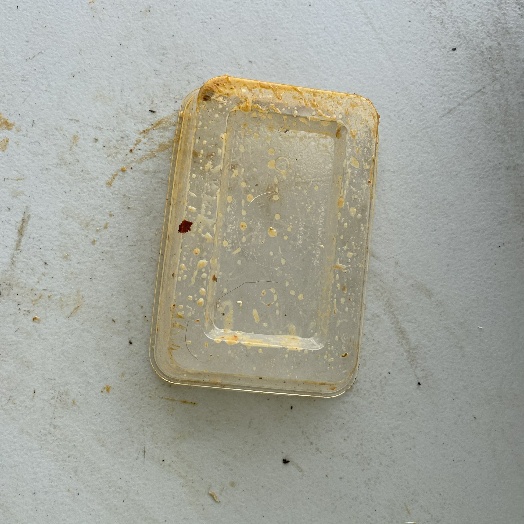
Label: Plastic